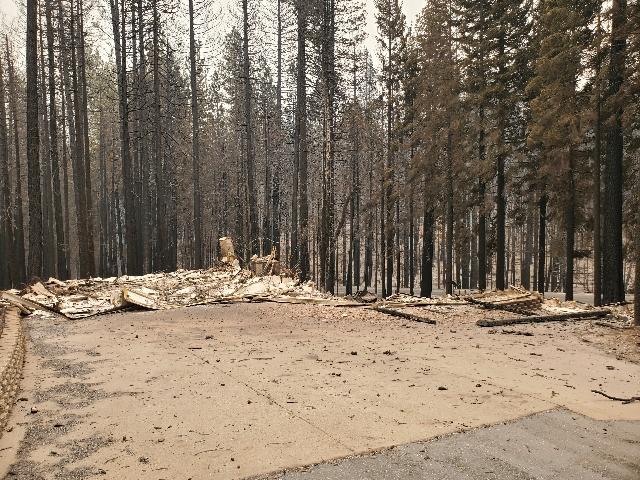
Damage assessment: destroyed